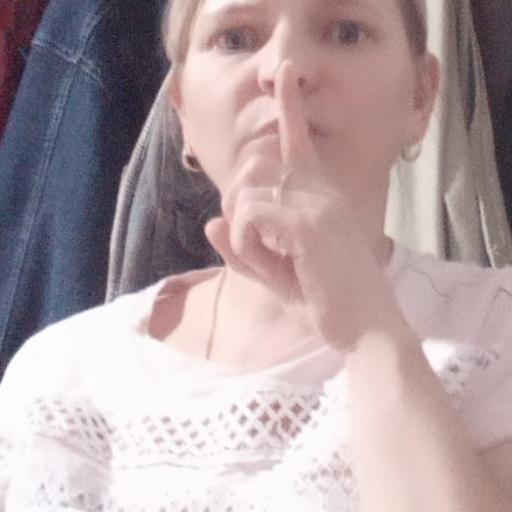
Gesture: mute